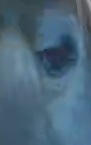
Face region: eyes (orbital_tightening_and_eye_area)
Pain indicator: moderately_present